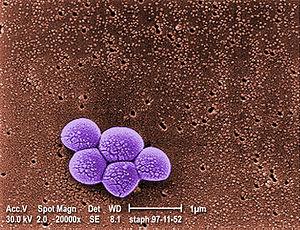
Le Staphylococcus aureus résistant à la méticilline ou, en anglais : Methicillin-resistant Staphylococcus aureus est un Staphylococcus aureus caractérisé par sa résistance à un antibiotique, la méticilline.